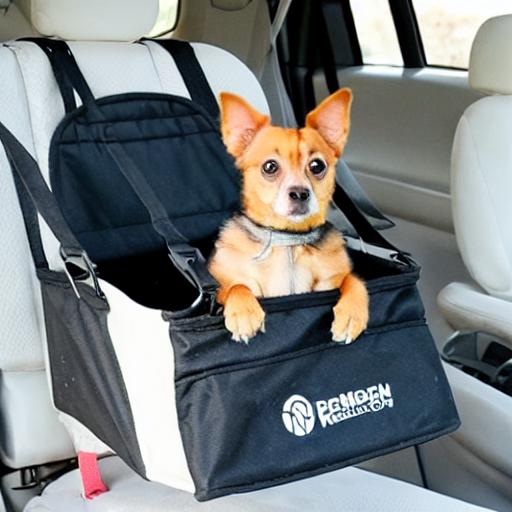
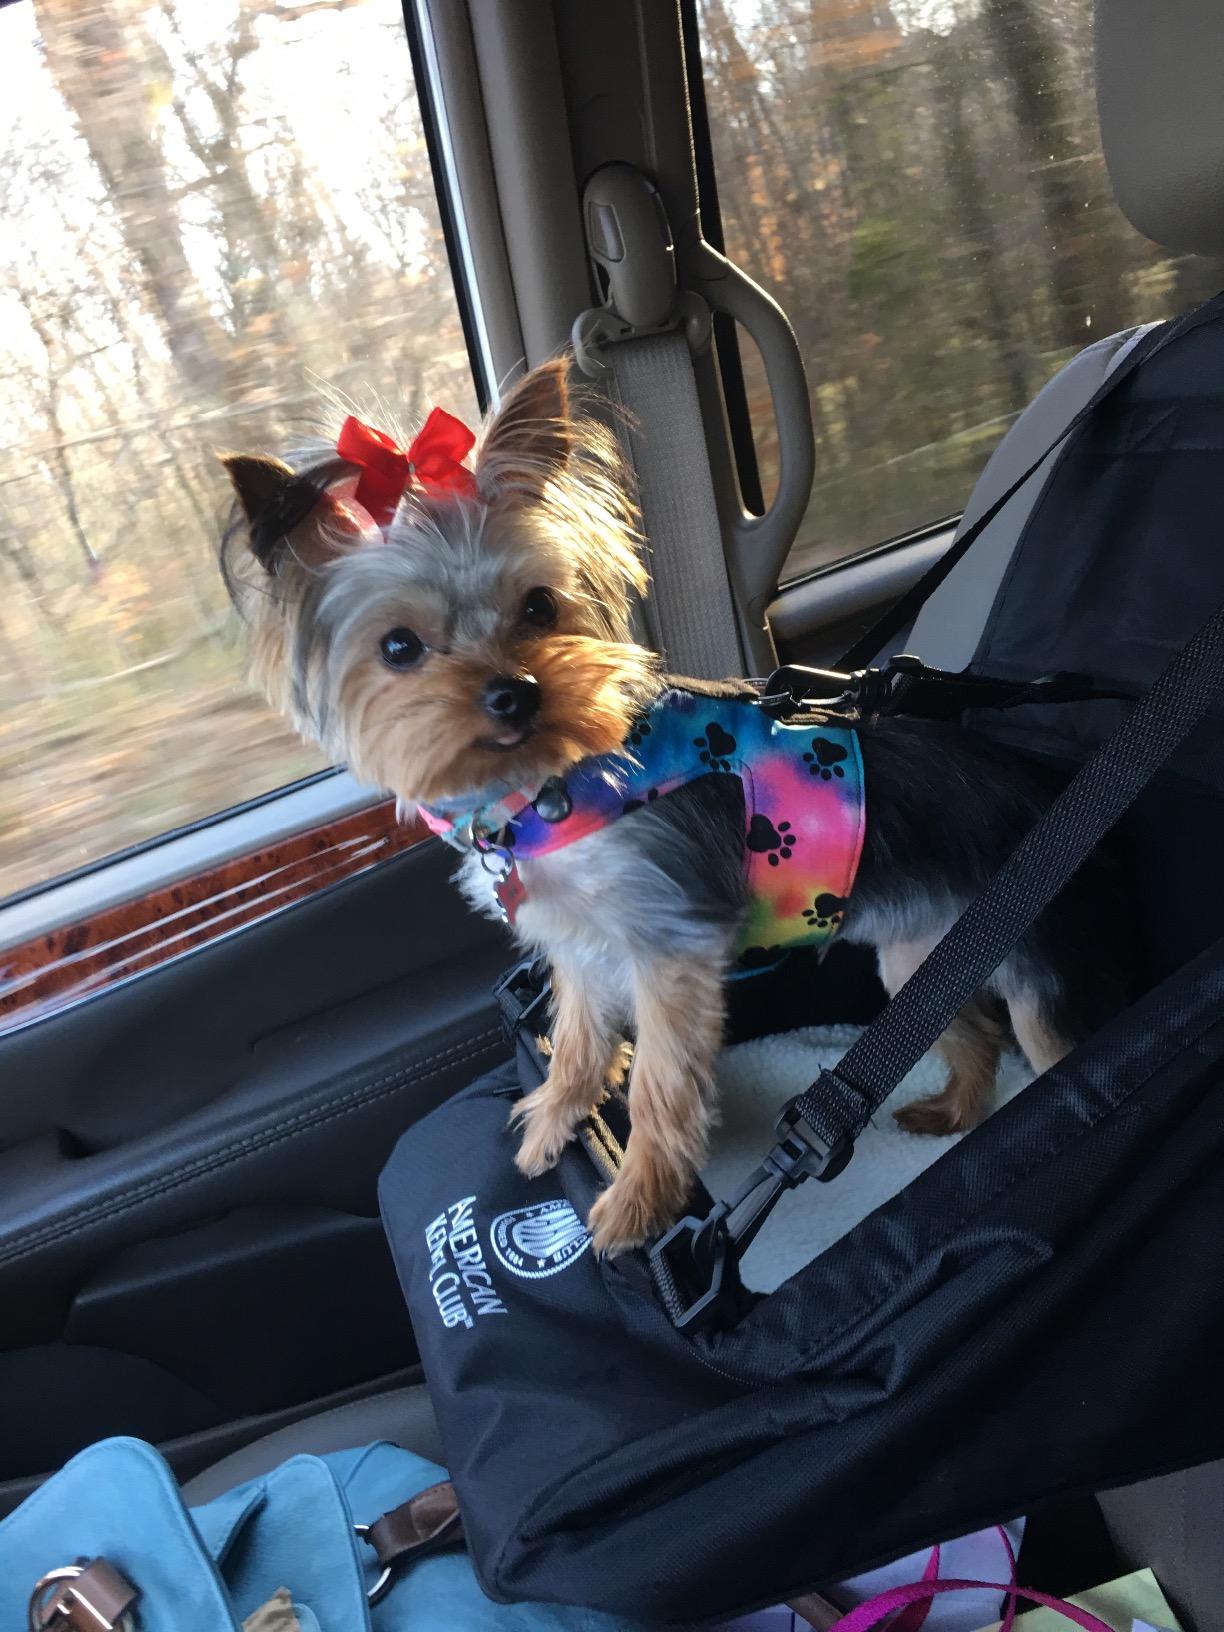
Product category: items_kennel
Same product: no